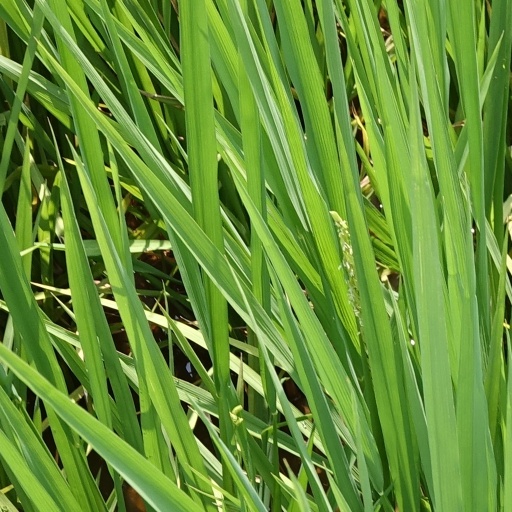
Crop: rice